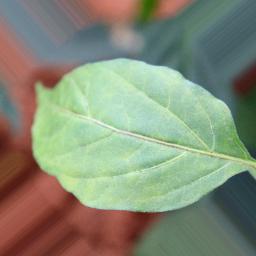
Label: healthy